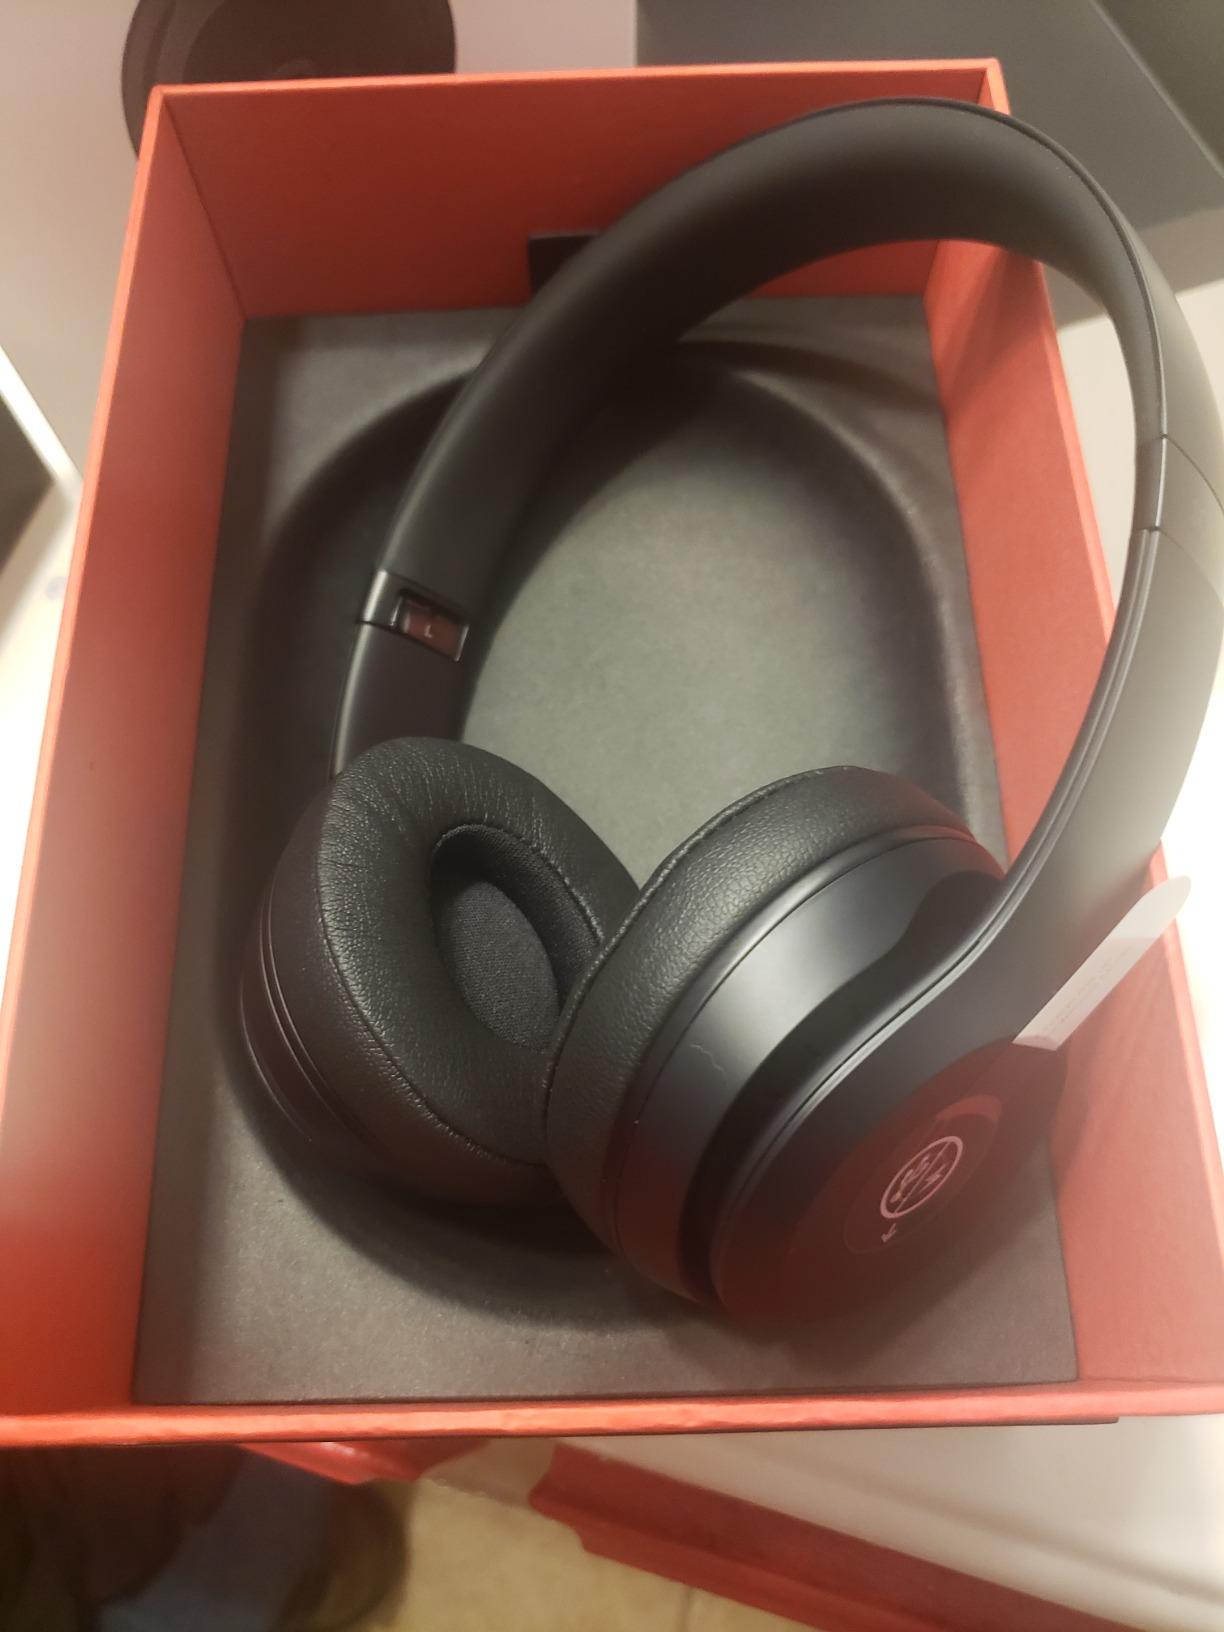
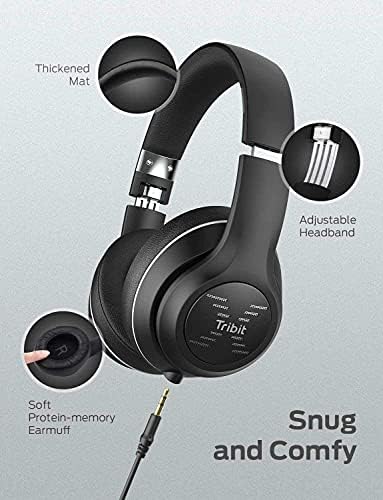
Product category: headphones
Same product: no